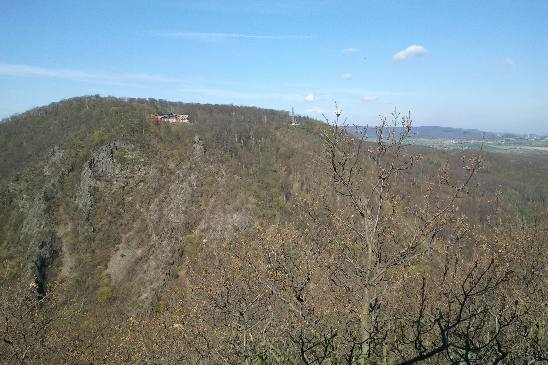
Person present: No